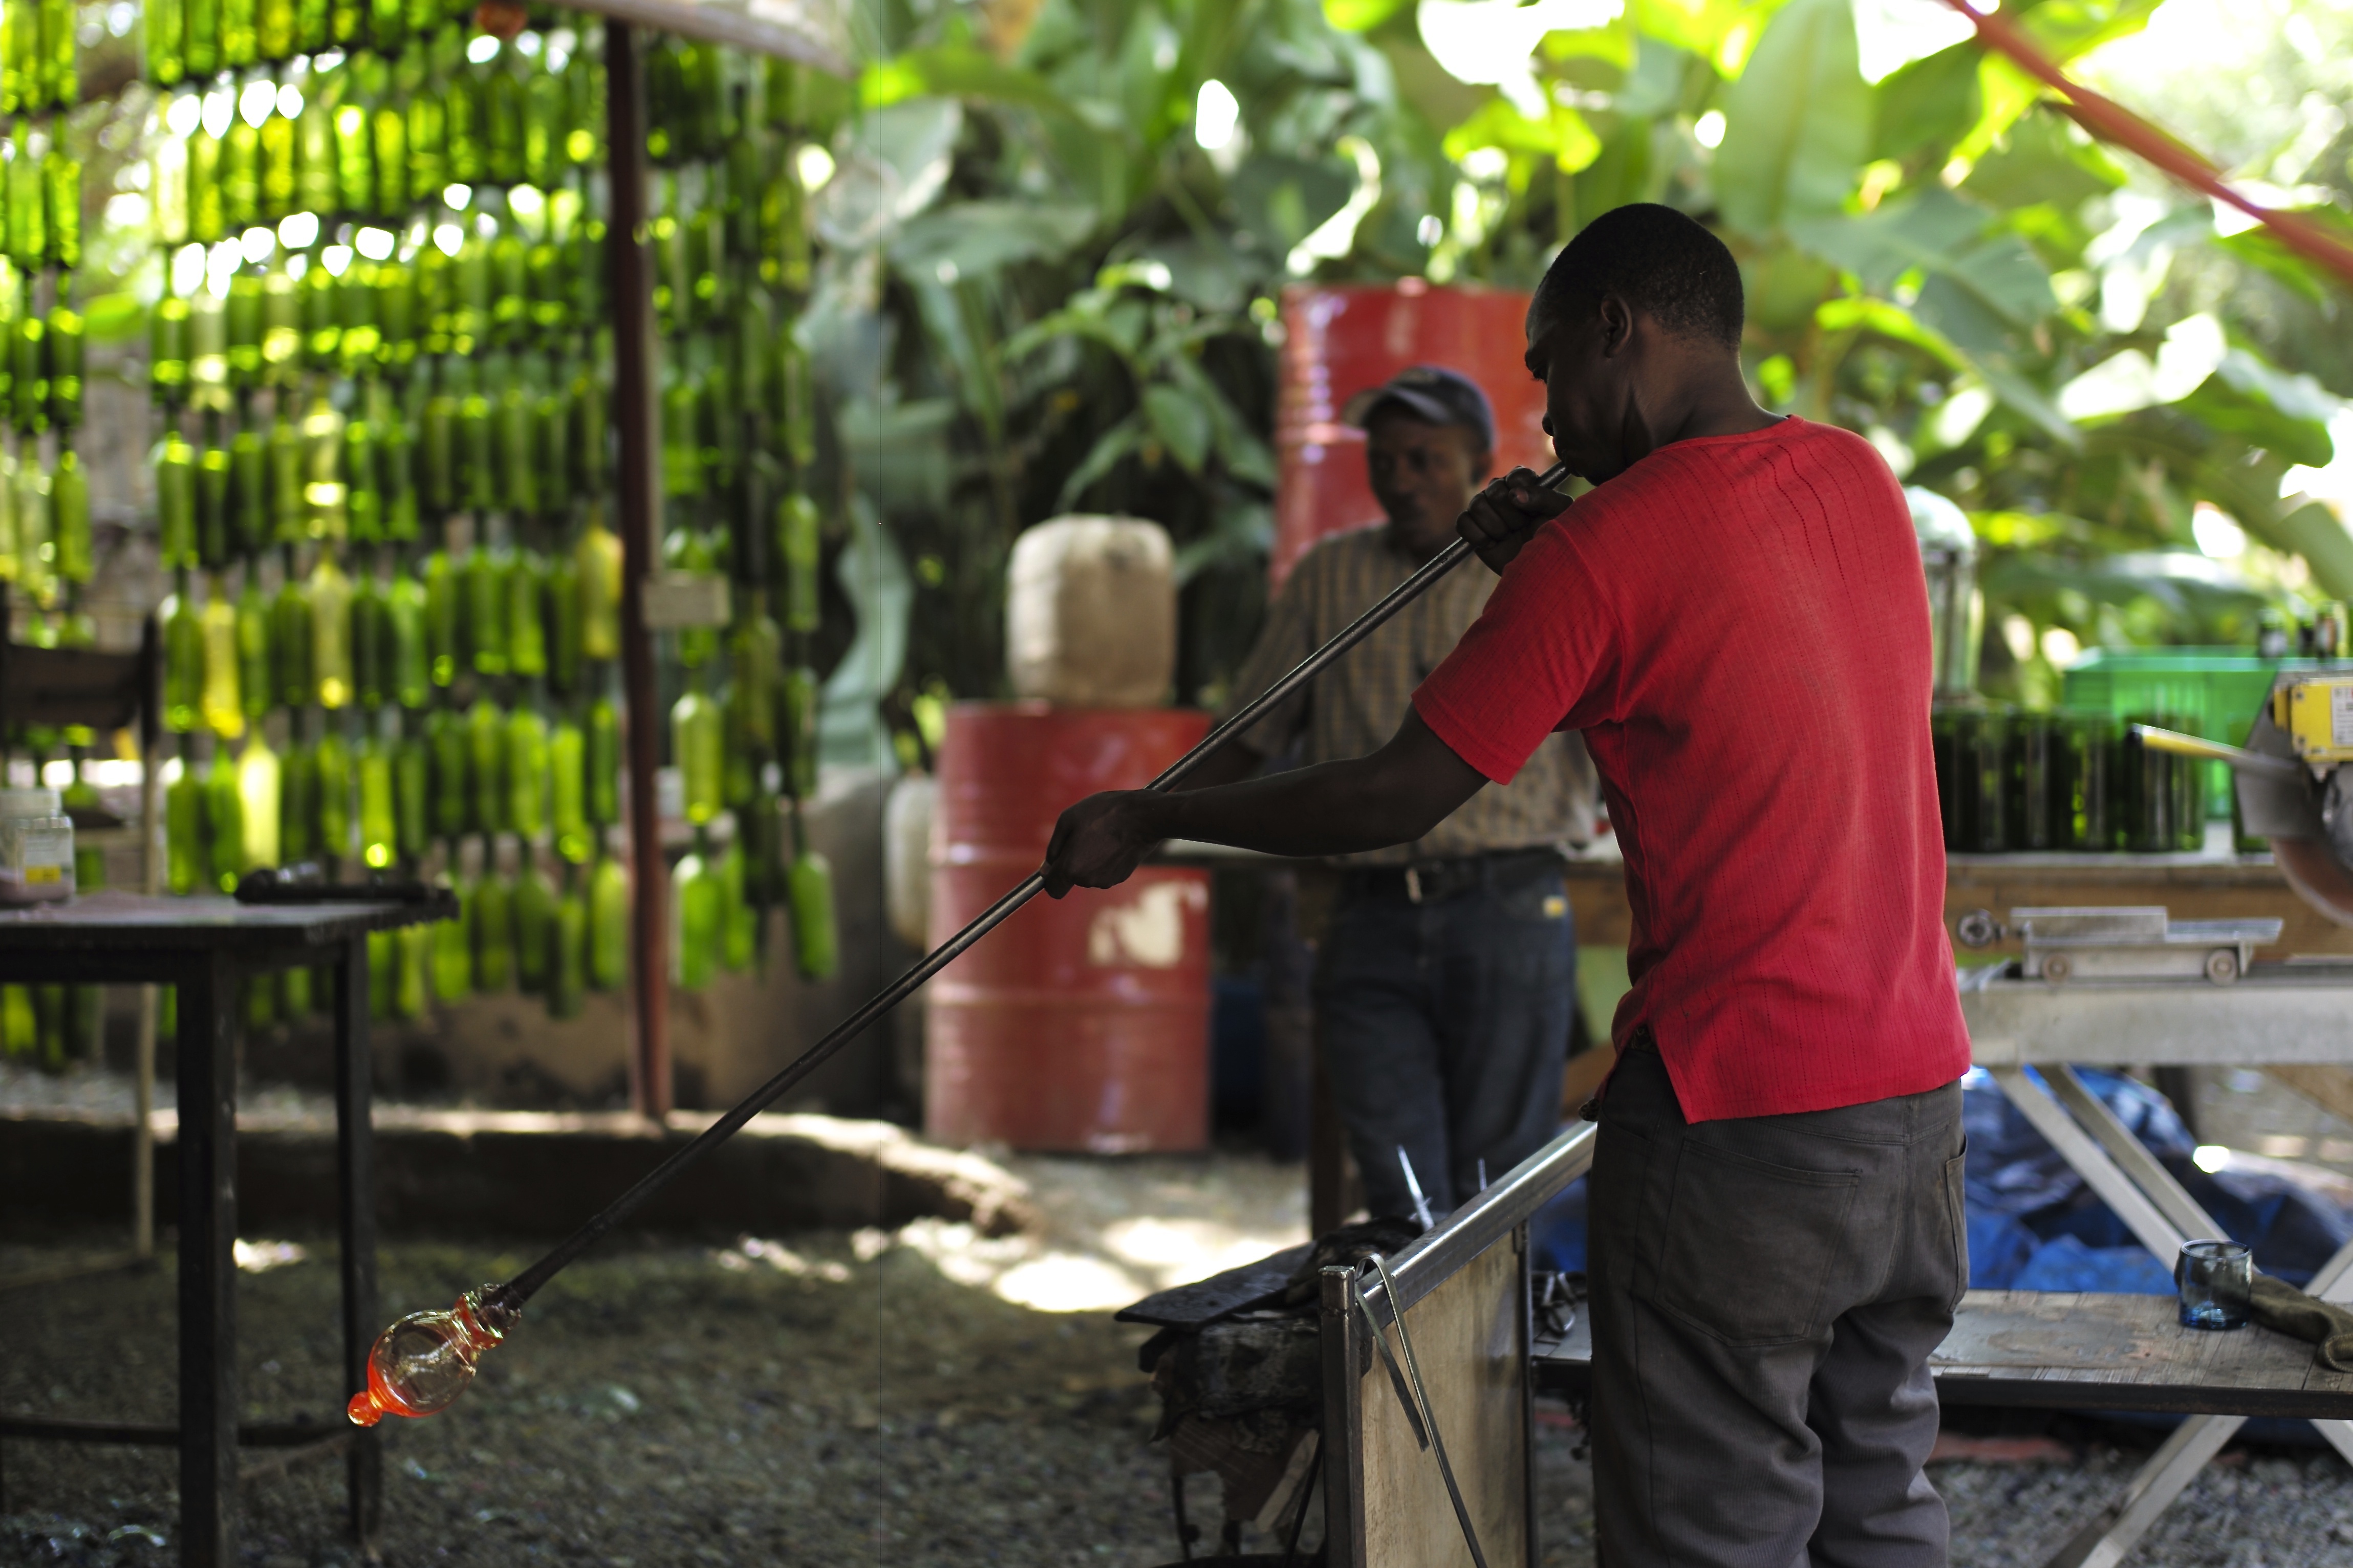
tree, water, plant, workshop, travel, recreation, africa, tanzania, oven, melt, recycle, arusha, handicap, glassmaking, shanga